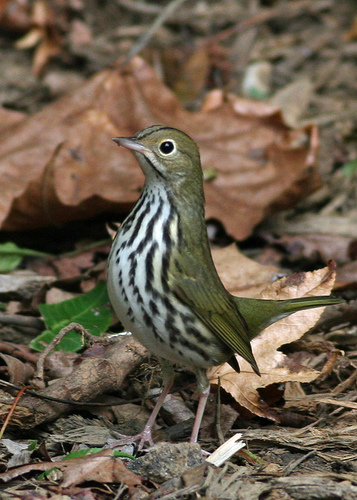
small green bird with white and black stripes on the bottom and across its head.
this is a bird with a white belly with brown stripes and a green back.
a small bird with a striped black and white belly, a green back, and pink tarsus.
a small green bird with a white belly with black markings.
this bird is white brown and black in color with a black beak, and white eye rings.
this bird is green with black and white and has a very short beak.
this large-eyed bird's body is curvy, with a green back and wings, and a white belly lined with dark brown spots.
this bird has wings that are green and has a black and white belly
this guy has an olive green color back, head and tail.
this bird has a small beige beak with a white and brown spotted breast and beige feet.
Species: Ovenbird